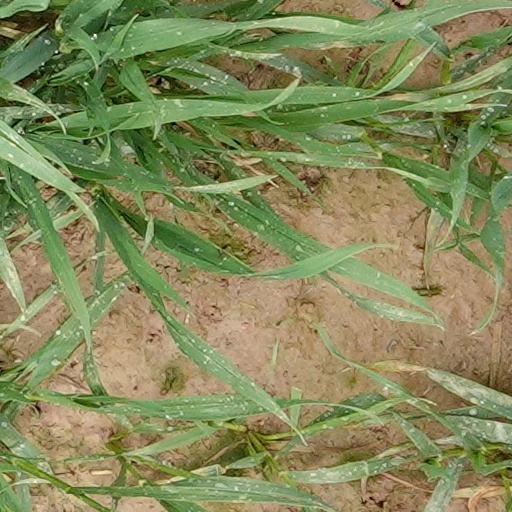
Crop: wheat